John Evans (Colorado governor)

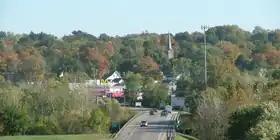
Attica, Indiana, where Evans developed a successful medical practice and strategized about opening an asylum and where his children were born.

He married Hannah Canby (1813–1850) and moved to West Milton, Ohio, in December 1838. He moved in July 1839 to Attica, Indiana, where he established a medical practice with Isaac Fisher. He practiced medicine and decided to build an asylum for the insane. The Evans family moved to Indianapolis in 1843 to better focus his lobbying efforts with the Indiana legislature. On January 15, 1844, a bill was passed that allowed for a state asylum to be established and Evans was named as one of the commissioners to have the asylum built. From his research on successful asylums, he determined that fresh food and water as well as a country setting were important. Beginning in 1846, he oversaw the construction and became the first superintendent of the Indiana Central State Hospital in 1845.